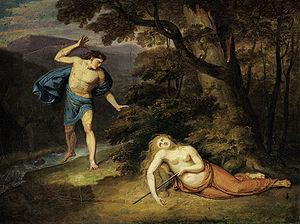
Alexander Macco, né le 29 mars 1767 à Creglingen et mort le 24 juillet 1849 à Bamberg, est un peintre allemand, auteur de scènes mythologiques et de portraits.